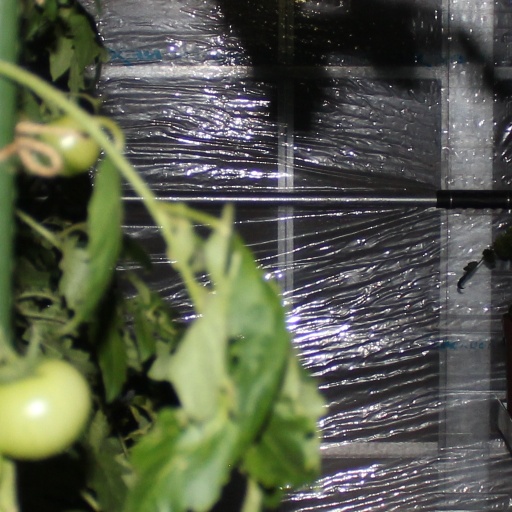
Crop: tomato